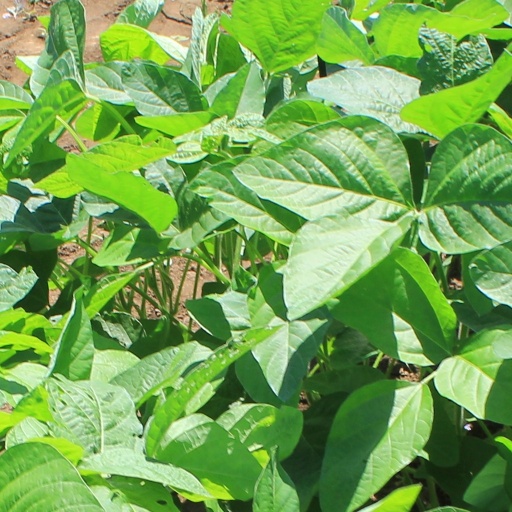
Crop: soybean